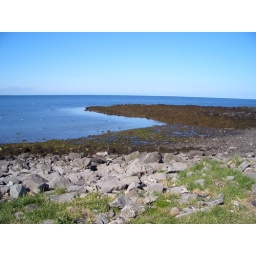
A beach down the road from my house in Reykjavik.